Stefanie Enzinger

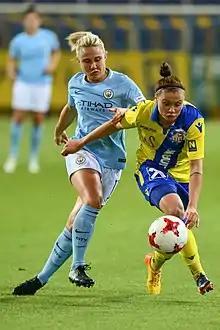
Enzinger (31, SKN), fighting for the ball against Izzy Christiansen (11, MCW) in a game against Manchester City on the first match of the 2017–18 UEFA Women's Champions League's Round of 32, on 4 October 2017

Enzinger began her club career in football shortly before her ninth birthday, when she started to play at her home club, SC Mittersill. There, she played in the boys' teams. In the summer of 2006, Enzinger moved to an all-female team called, USK Hof, where she was coached by Johann Enzinger, who had founded the women's team in June 1999 and acted as club chairman at the time of the founding. With the team, she won the 2006/07 season undefeated in the Austrian second league. In the match for promotion to the ÖFB-Frauenliga, the team lost to the ladies of FC St. Veit. In the following season (2007/08), after the league was expanded to two more teams, the USK Hof again finished in the first place in the final standing, winning 14 of the 16 games they played. Enzinger lost part of the season due to an injury. In the match to the ÖFB-Frauenliga promotion, she joined the team against the ladies of the SV Groß-Schweinbarth. Her team won both matches and were promoted to the Austrian First Division. After the promotion to the ÖFB-Frauenliga, the team struggled, fishing in the penultimate place in the league standing. On 29 March 2009 Enzinger scored her first goal in the league, in a 2 – 3 home defeat against SG Ardagger/Neustadtl.